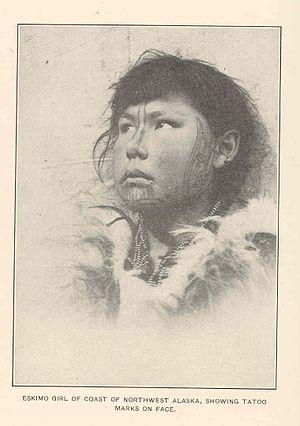
Angela Hovak Johnston est une Inuite du Nunavut, au Canada. Elle contribue à la préservation et à la résurgence de traditions de sa nation, comme le tatouage inuit ancestral.